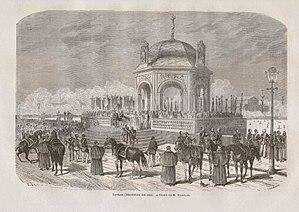
Henri Pierre Léon Pharamond Blanchard né le 27 février 1805 à Lyon et mort le 19 décembre 1873 à Paris est un peintre, lithographe, illustrateur et écrivain français.